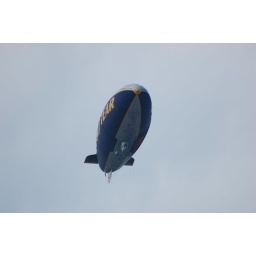
There was a Good Year Blimp and an airplane flying over our resort at the same time.